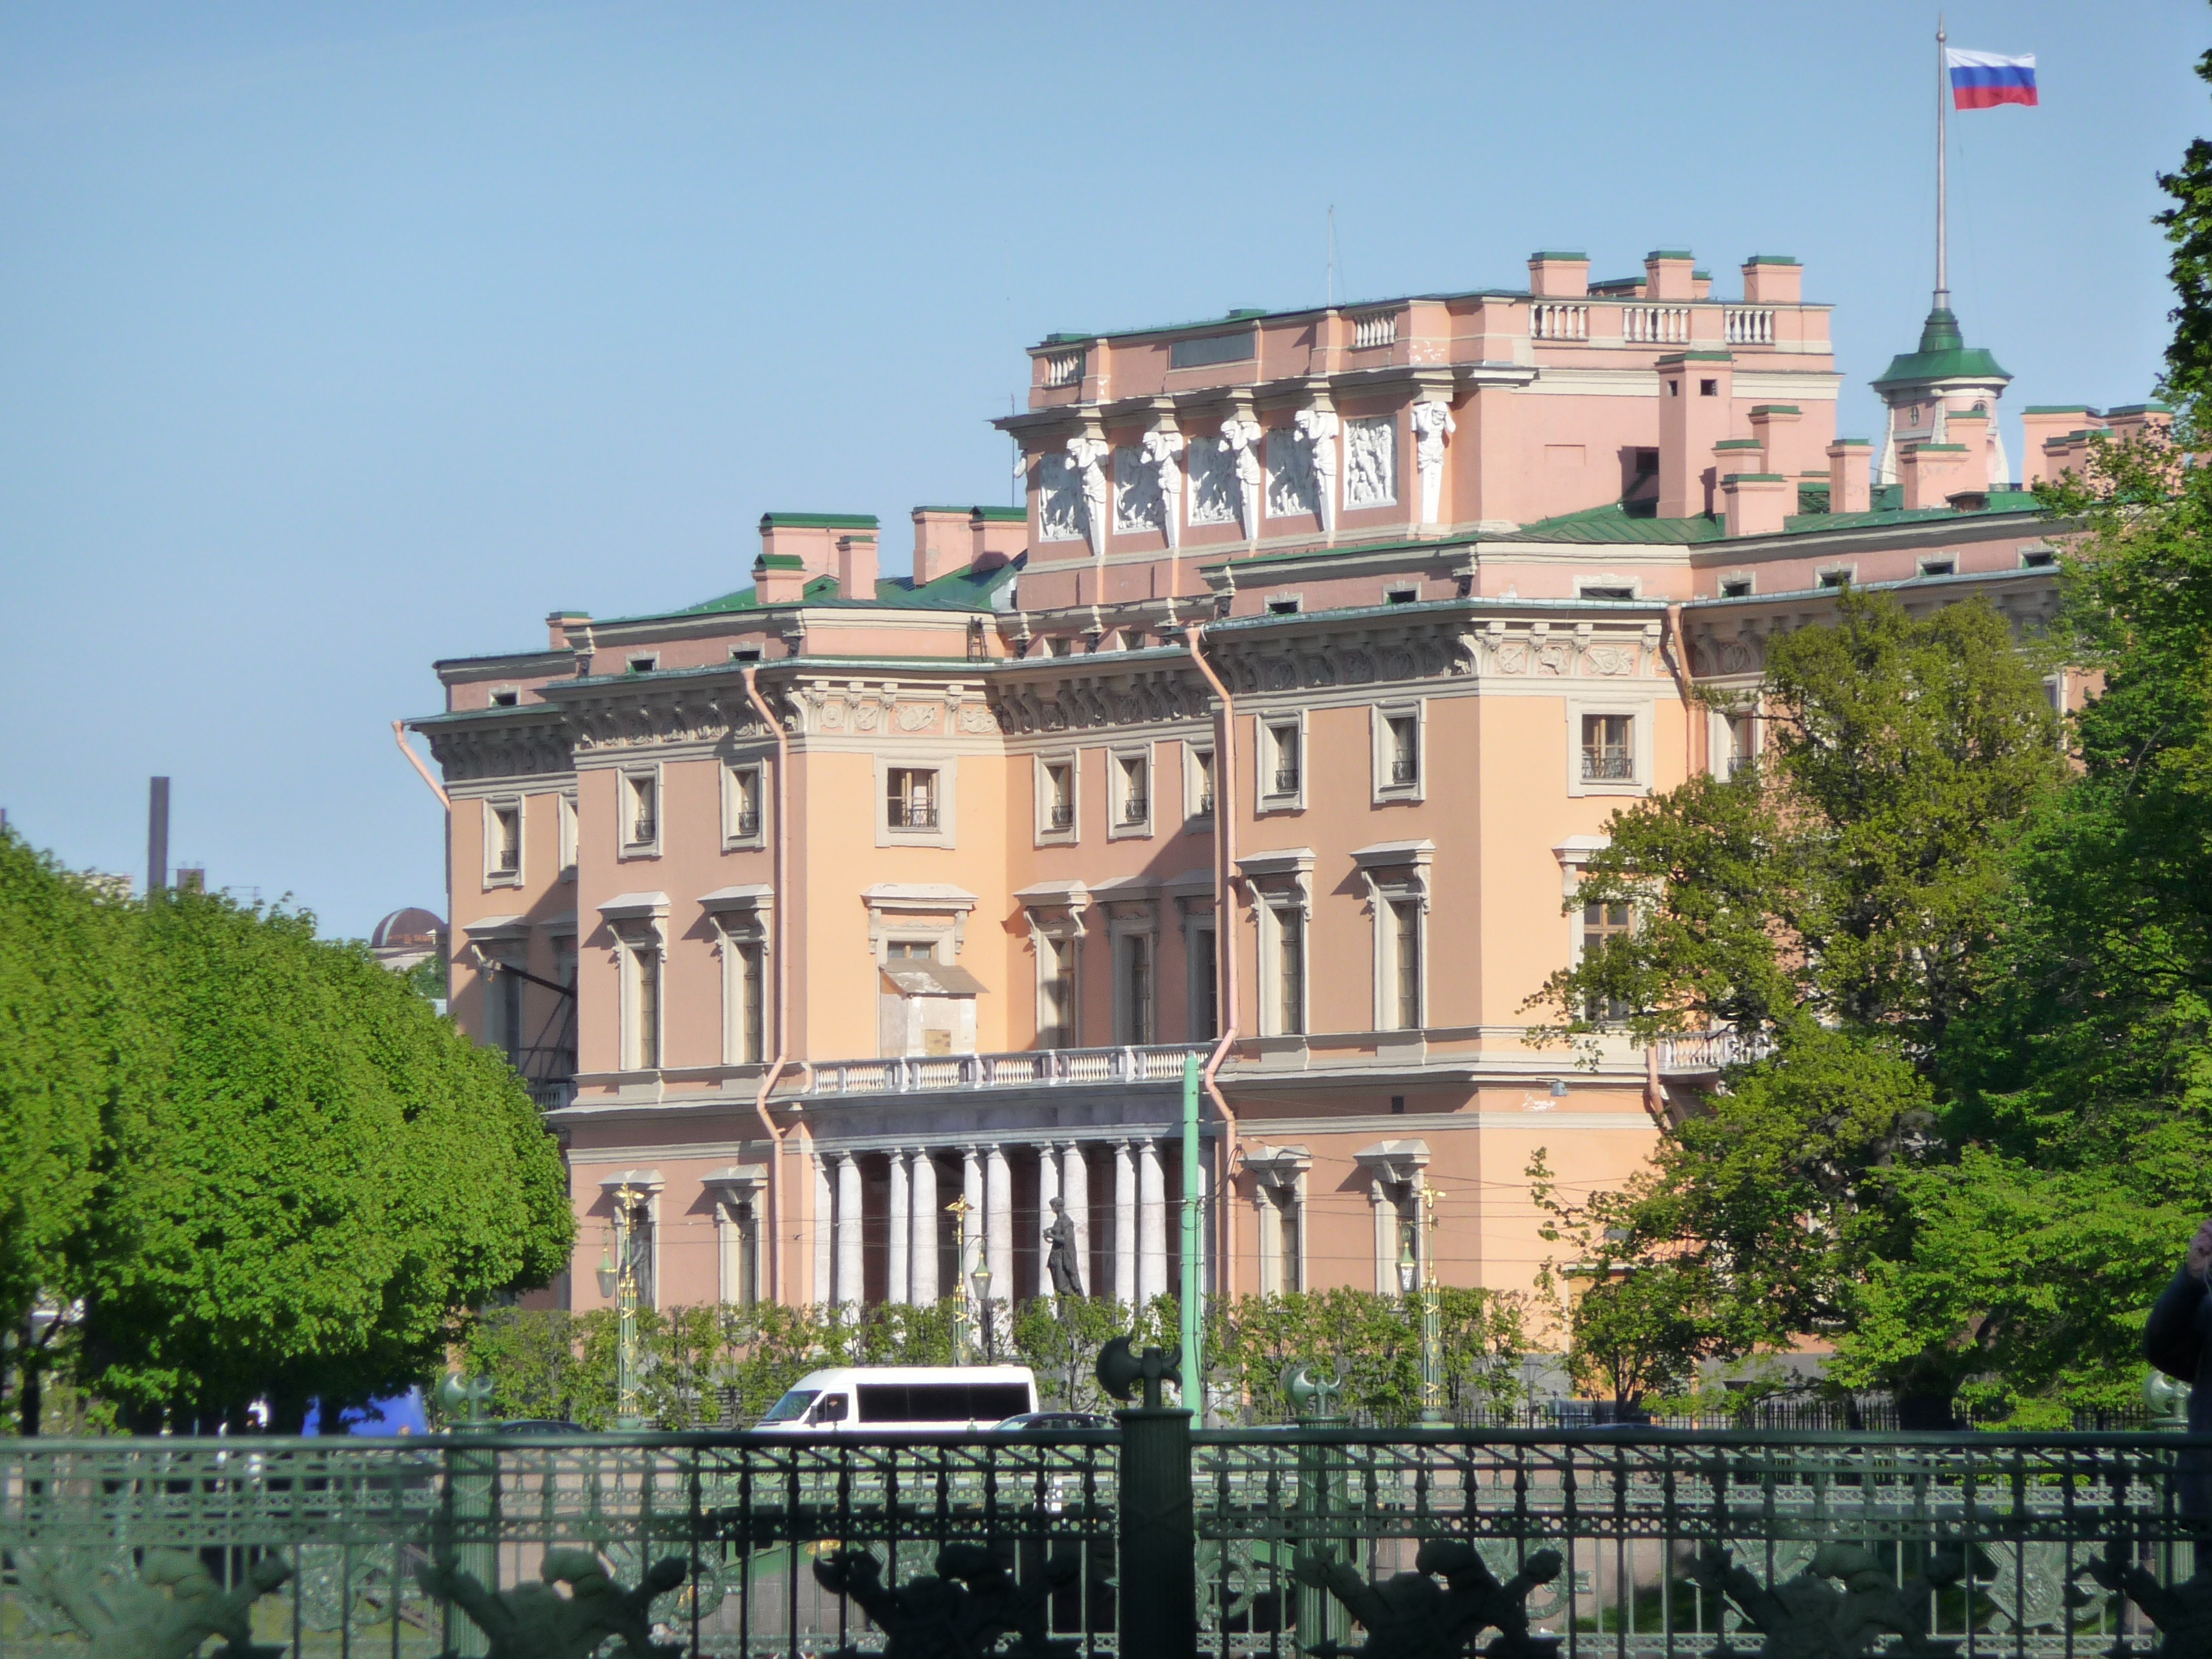
architecture, skyline, mansion, house, town, view, building, chateau, palace, urban, cityscape, downtown, scenic, scenery, landmark, facade, buildings, estate, neighbourhood, st petersburg, residential area, famous sightseeing, mikhailovsky palace